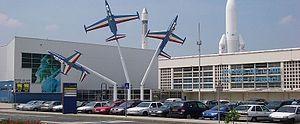
Musée de l'air et de l'espace au Bourget